BR-319 (Brazil highway)

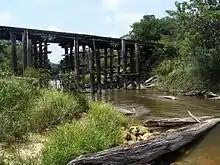
Road bridge

Maintenance was done on the middle section in 2014 and 2015, including removal of quagmires, repair of wooden bridges, replacement of existing culverts, clearing of the road sides and laying the base for the road surface.